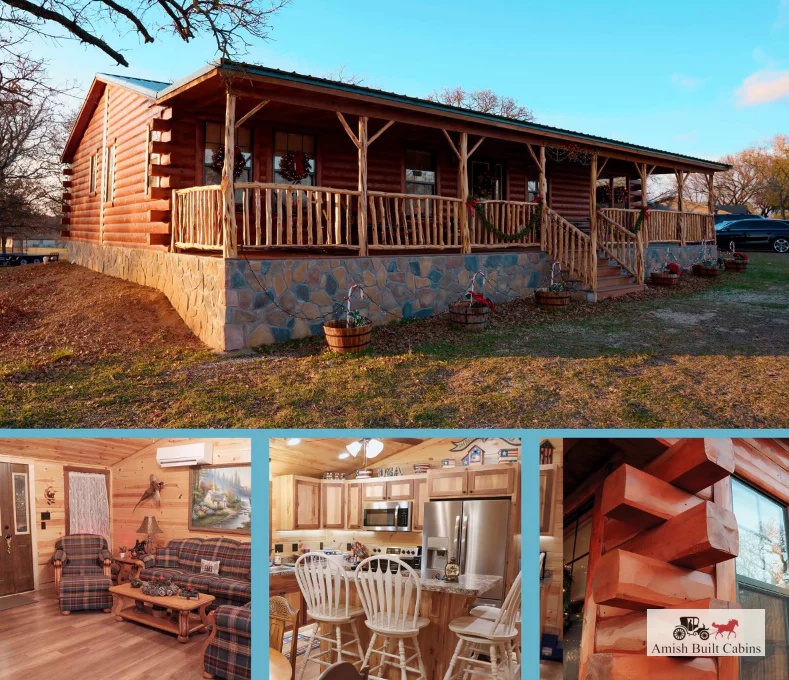
Pigeon Forge Cabin (FLORIDA PRICING)
The Pigeon Forge Cabin Series The Pigeon Forge Cabin Series is our largest and most versatile certified modular cabin collection. Designed for those seeking the ultimate in prefab cabin living, these homes offer 1,250 to 2,300 square feet of customizable luxury. Featuring two to five bedrooms, including a stunning master suite, and an open-concept living area and kitchen, this cabin is perfect for entertaining or quiet relaxation. Its unique squared layout combines two modular pieces for a spacious, balanced design, making it one of our most popular cabin choices. As one of our best sellers across our many factories, this series offers a wide range of customizable options to suit your style. Choose from classic rustic features or sleek modern upgrades to create the perfect cabin for your needs. Exterior options include durable Hardie board siding or upgraded cedar log siding, while interior finishes range from nickel gap walls to pine paneling, allowing you to personalize every detail. Whether you're dreaming of a cozy rustic retreat or a contemporary getaway, the Pigeon Forge Cabin Series delivers exceptional versatility and charm in a smart-sized package. Standard Pricing Options Included: Exterior: Louisiana Pacific SmartBoard Siding with Haley Exterior Paint coating Wall and Ceiling Finish: Ponderosa Pine walls and ceiling with clear coat finish Flooring: Mohawk Laminate waterproof flooring Cabinets: Alder or Painted Insulation: To building code, fiberglass insulation in walls and ceiling Subfloor Insulation: Closed Cell Sprayfoam Mechanical: On Demand Electric Water heater, Electrical panel sized for load usage HVAC: Mini Split Prep if needed
Brand: Amish Built Cabins
Category: Sporting Goods > Outdoor Recreation > Camping & Hiking > Tents > Bungalows